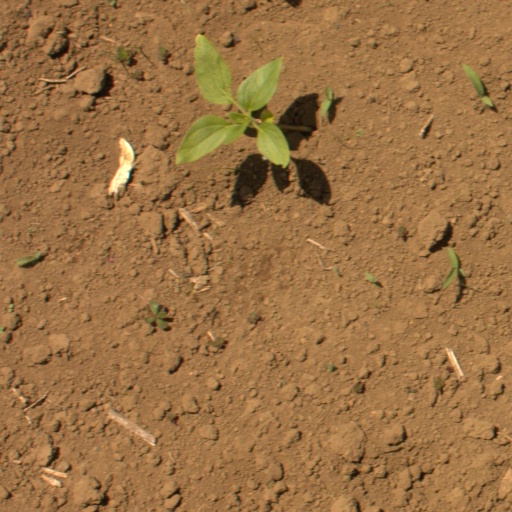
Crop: Jerusalem artichoke